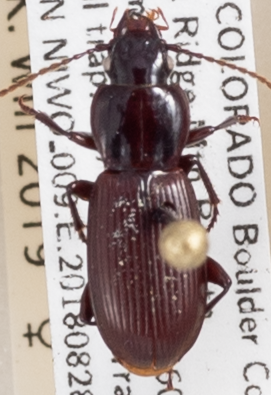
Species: Pterostichus restrictus
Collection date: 2018-08-28
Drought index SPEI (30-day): -1.69
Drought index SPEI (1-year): -1.13
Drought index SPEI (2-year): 0.24